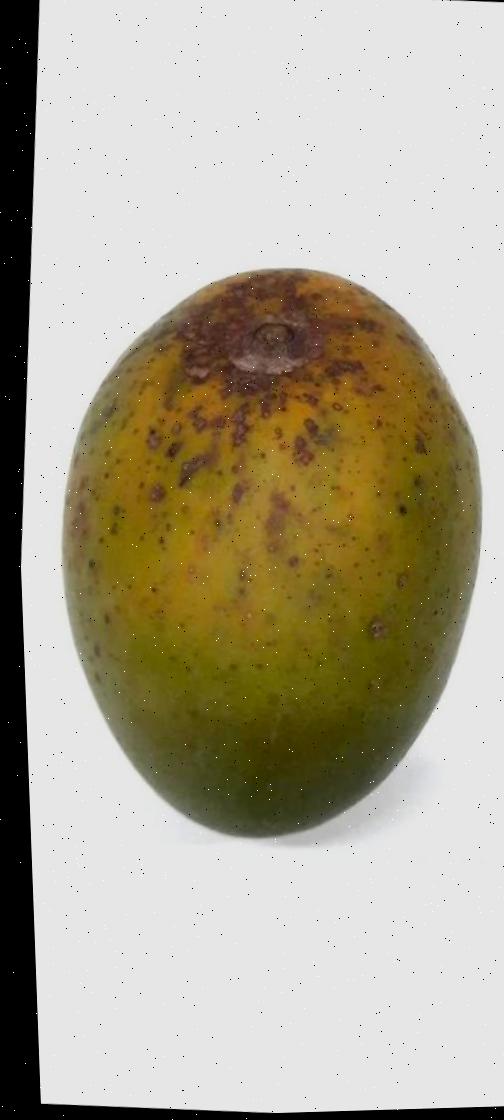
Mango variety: Himsagor